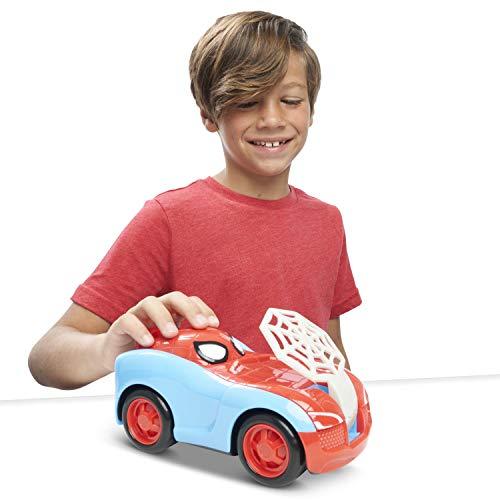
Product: MARVEL SMASH, MARVEL SMASH SQUAD Spiderman
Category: Toys & Games | Baby & Toddler Toys | Car Seat & Stroller Toys
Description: Push and smash again.
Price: $14.99
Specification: ProductDimensions:9.5x5x7inches|ItemWeight:13.6ounces|ShippingWeight:13.6ounces(Viewshippingratesandpolicies)|ASIN:B07QJ7YCKF|Itemmodelnumber:60484|Manufacturerrecommendedage:24months-4years